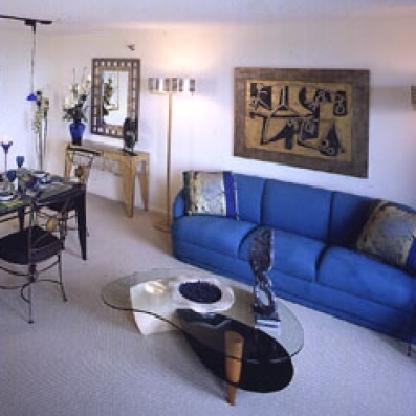
Scene: Indoor